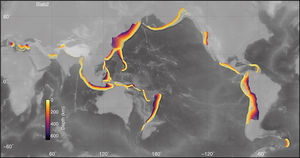
Un slab ou plaque plongeante, en tectonique des plaques, est la partie d'une lithosphère océanique engagée dans une subduction.